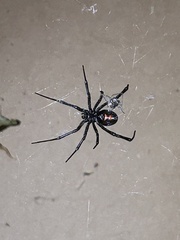
Species: Lactrodectus_hesperus